Beed

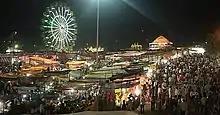
"Jatra" — night view of Khandeshwari jatra which is held during Dussehra each year.

There are no public places in the city except cinema halls and a small, little maintained garden. Till few years back there were seven cinema halls, but now in 2018 only two are remaining; namely 'Asha' and 'Santoshimata'. Two parks were maintained until 1969 by the municipal council.